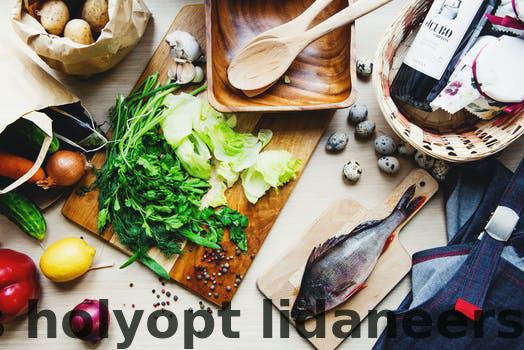
Label: Watermark